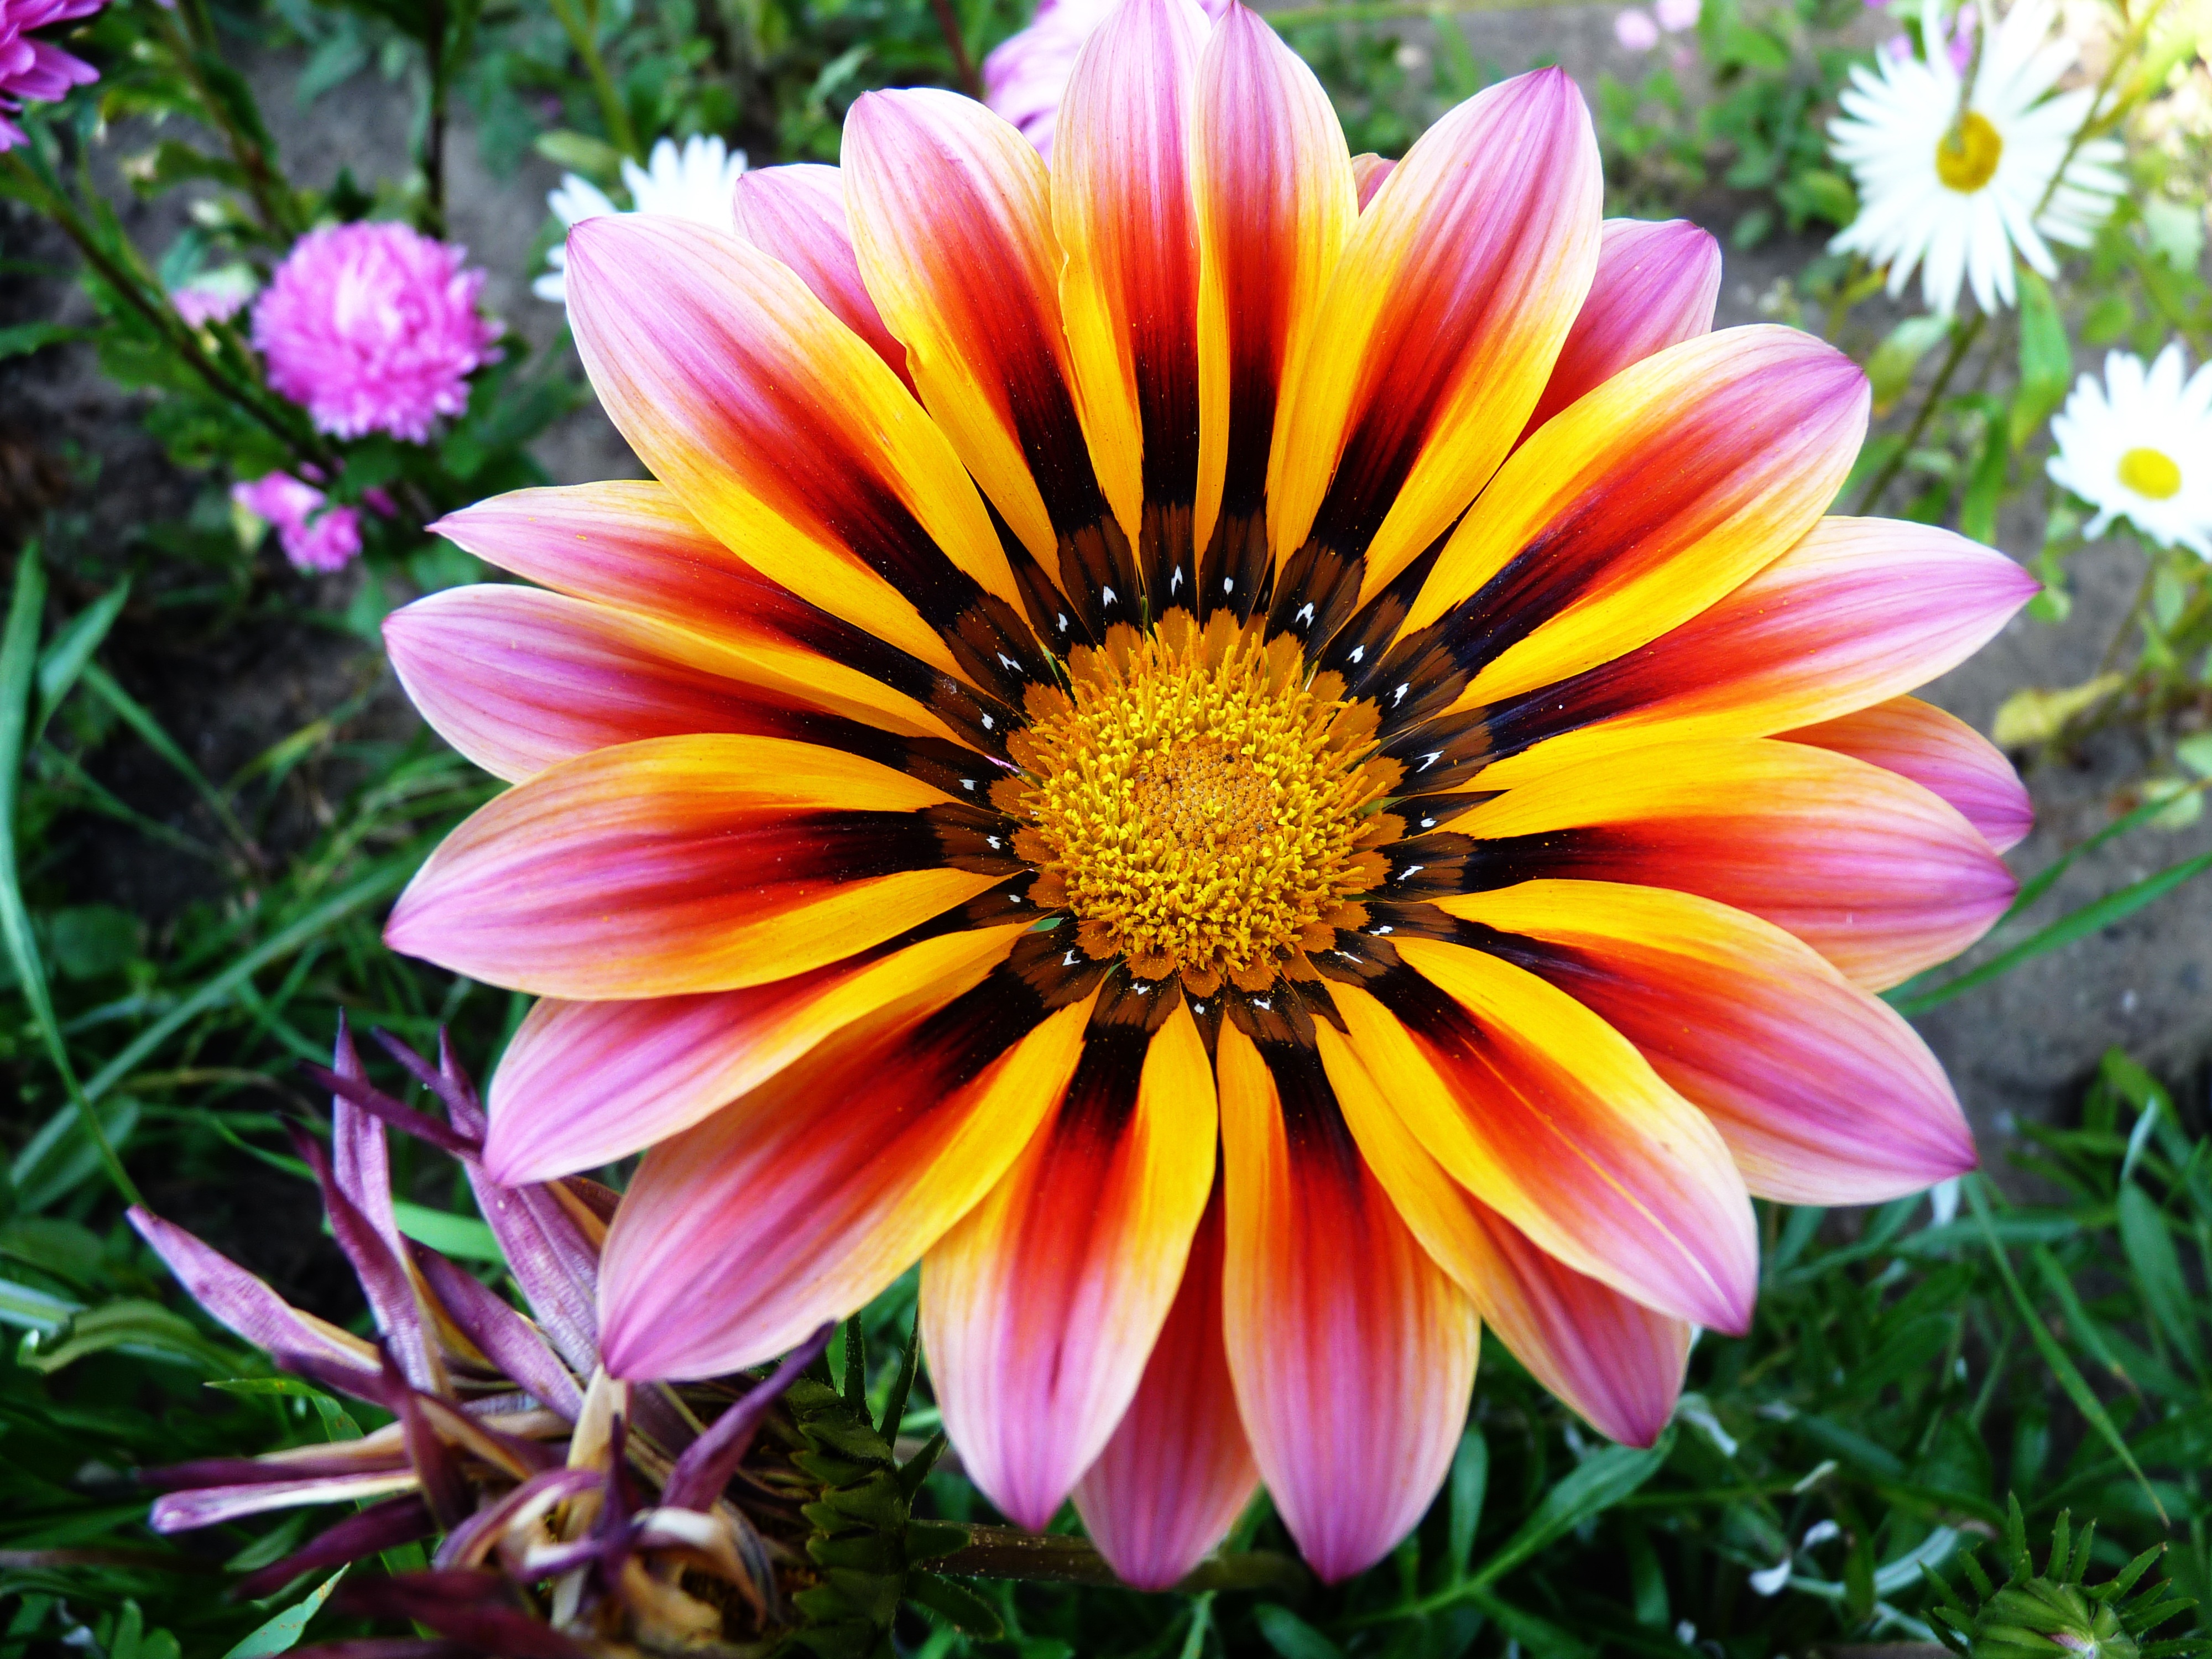
plant, flower, petal, summer, daisy, garden, flora, wildflower, flowering plant, a garden plant, daisy family, annual plant, chrysanths